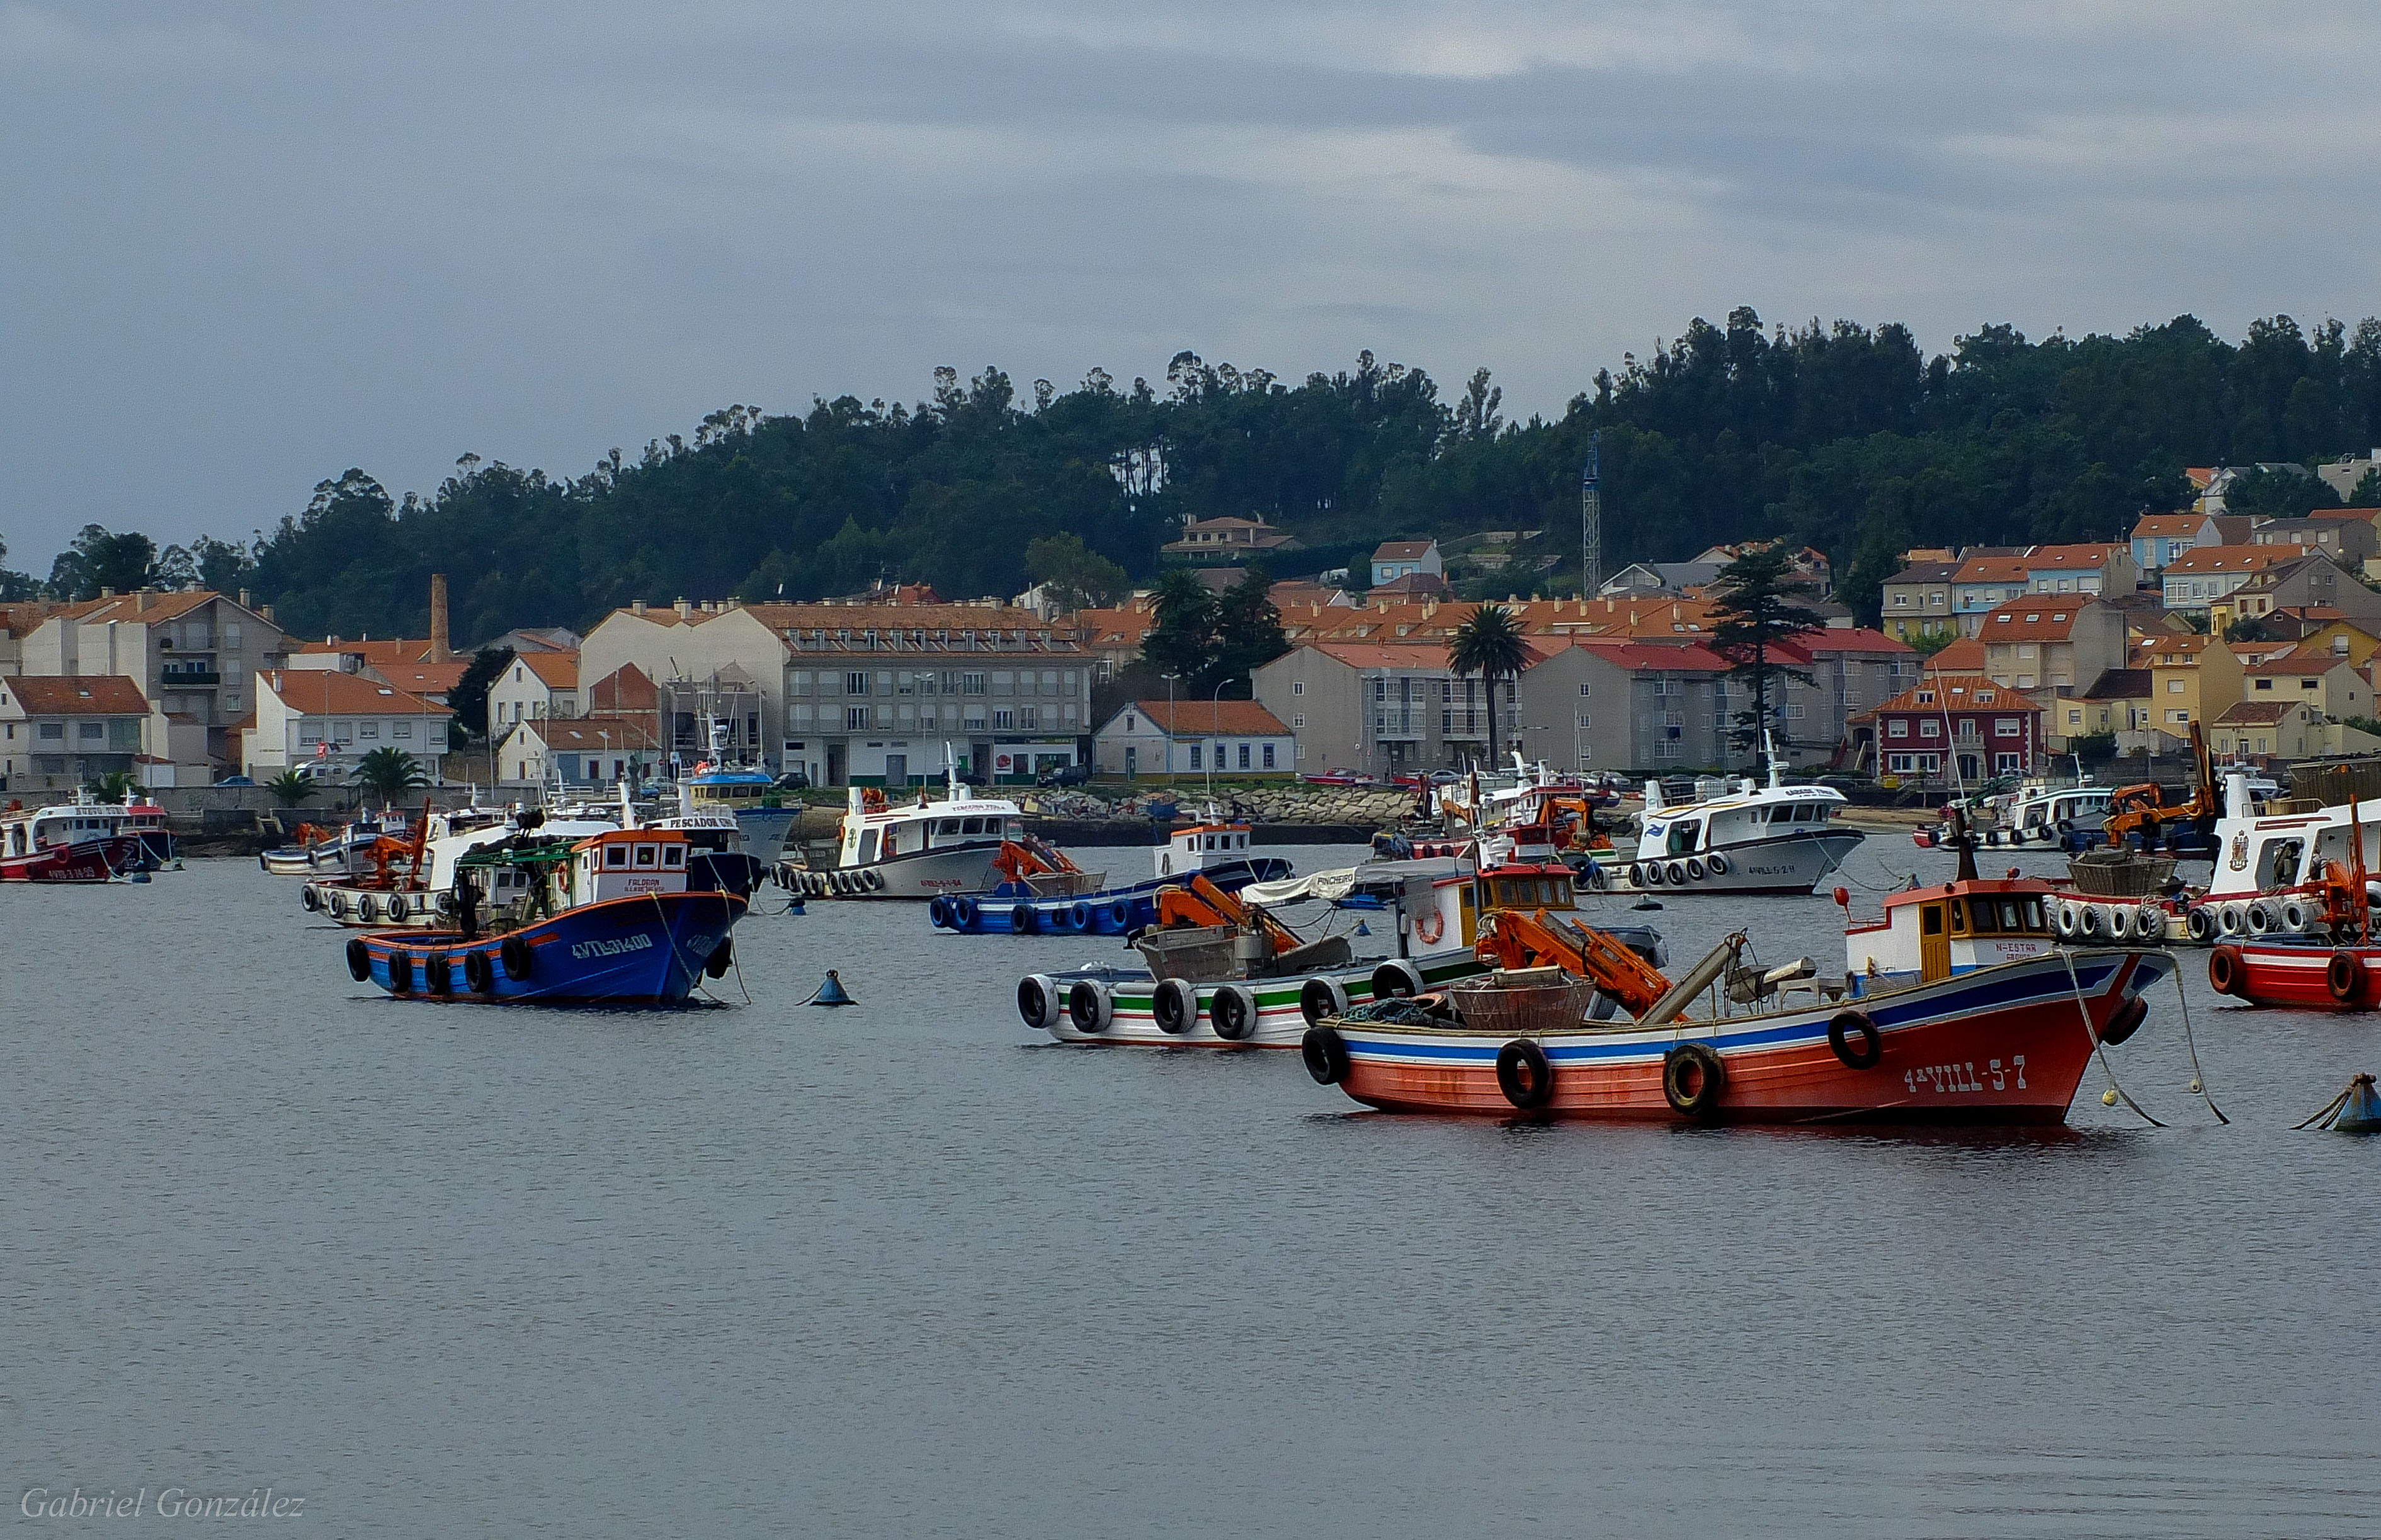
landscape, sea, coast, boat, river, ship, vehicle, bay, harbor, port, waterway, body of water, ferry, spain, de, boating, infrastructure, espaa, galicia, paisajes, channel, watercraft, ggl1, gaby1, cambados, fujifilmxs1, illa, arousa, cambadosgaliciaespaa, fishing vessel